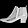
Label: Ankle boot